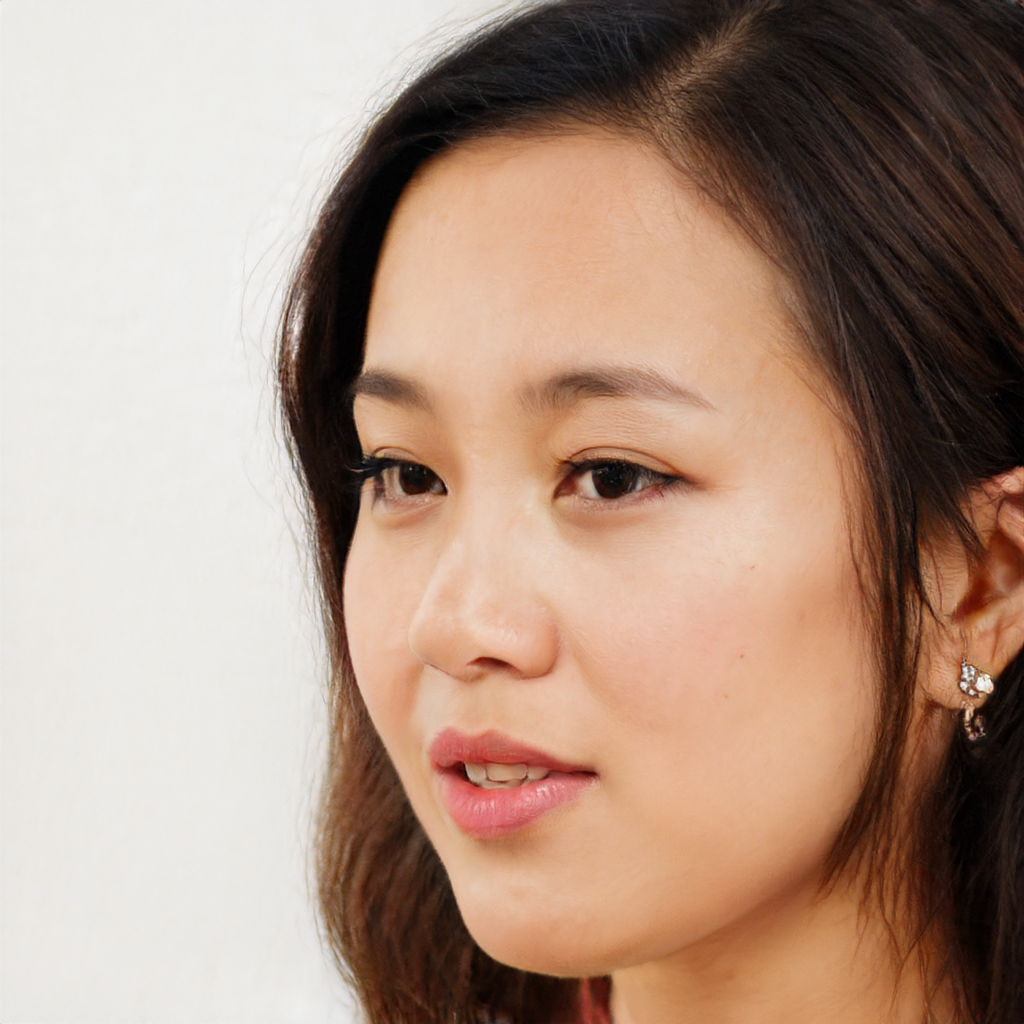
Portrait style: Real Portrait